Paul Watson

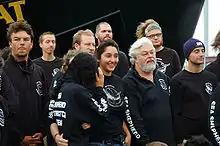
Paul Watson and the "Farley Mowat" crew in 2005

On March 17, 2008, Watson said that he was shot by the Japanese crew or coast guard personnel during the Operation Migaloo anti-whaling campaign in the Southern Ocean. The incident is documented during the season finale of season 1 of the "Whale Wars" TV reality show, and the first six episodes are covered as a buildup to what is portrayed as the major incident during the campaign. The Japanese respond by throwing stun grenades, one crew member is injured from a grenade detonating close behind him and another injured trying to escape the explosions. Watson is then shown reaching inside his jacket and body armour and remarking "I've been hit." Back inside the bridge of the "Steve Irwin", a metal fragment is found inside the vest.